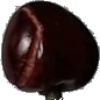
Label: cherry